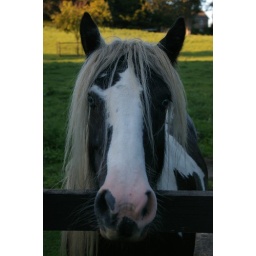
I had to snap this stunning blue-eyed horse grazing in the field behind Ely Cathedral. He was really friendly...